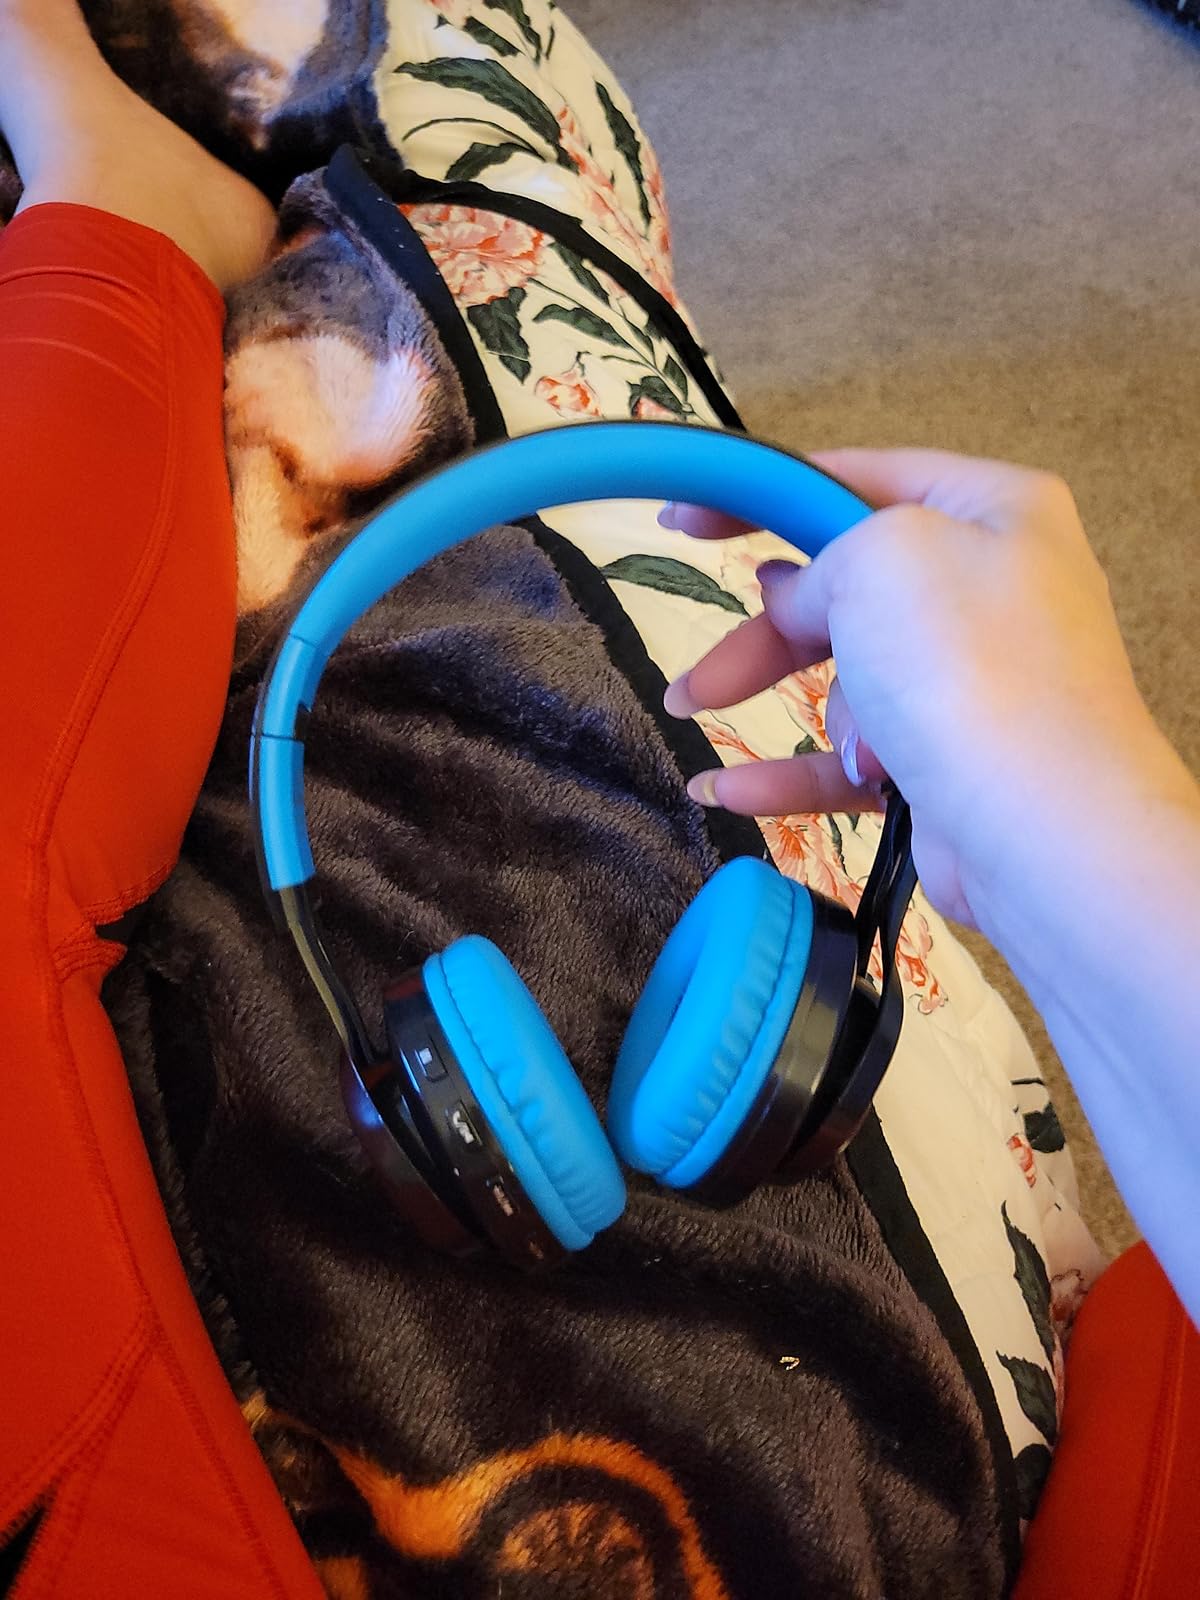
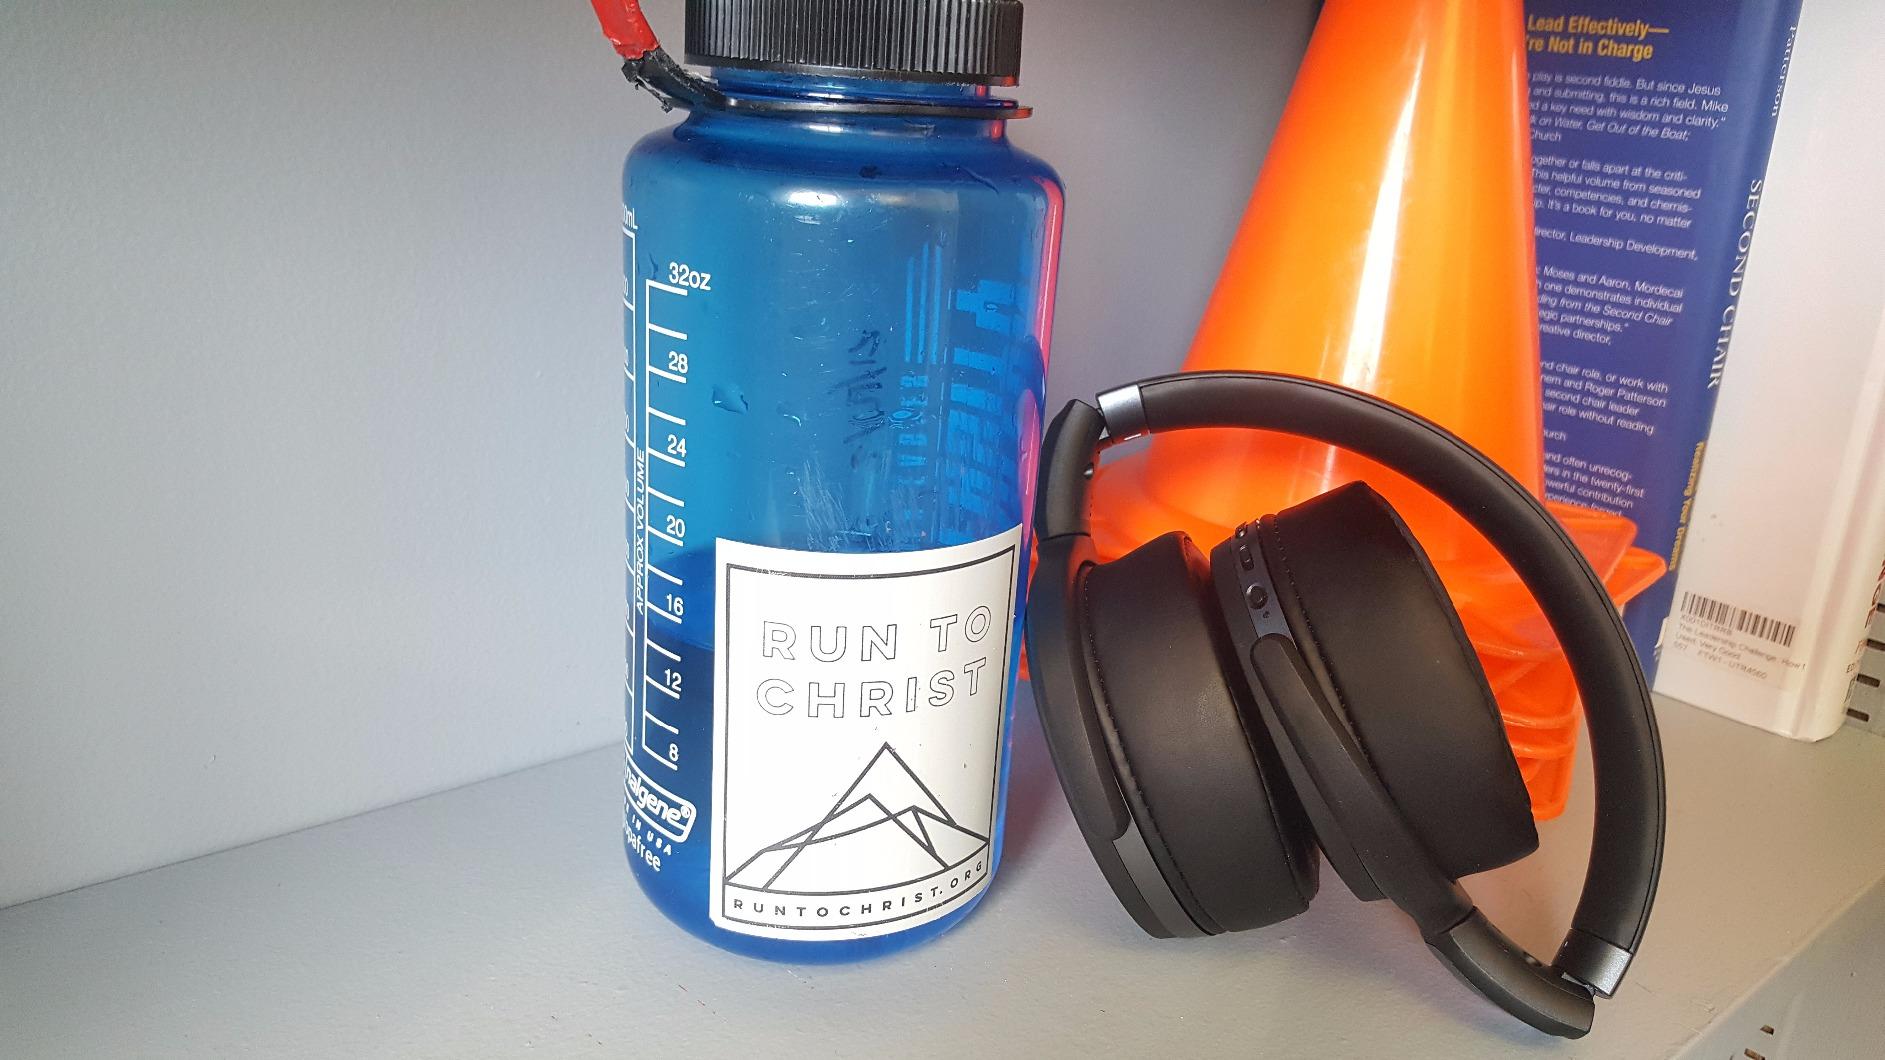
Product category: headphones
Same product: no